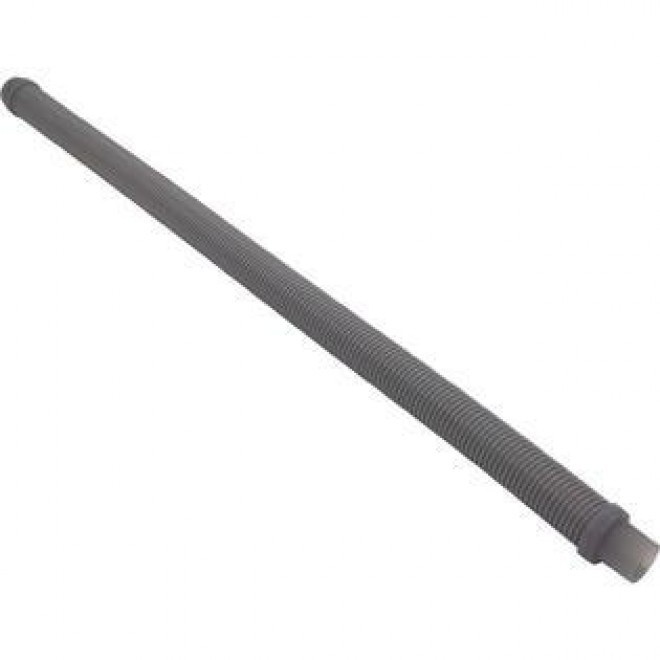
VACUUM HOSE POOL ABOVE GROUND 38MM X 1MTR
Flexible and not stiff so the pool cleaner moves freely around the pool. 38mm diameter cuffs which are Australian standard.
Brand: Gidge Rural
Category: Home & Garden > Pool & Spa > Pool & Spa Accessories > Pool Cleaner Hoses